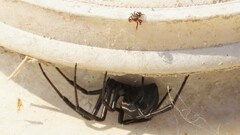
Species: Lactrodectus_hesperus